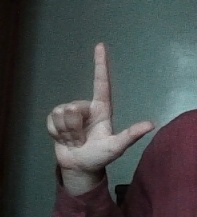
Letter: laam